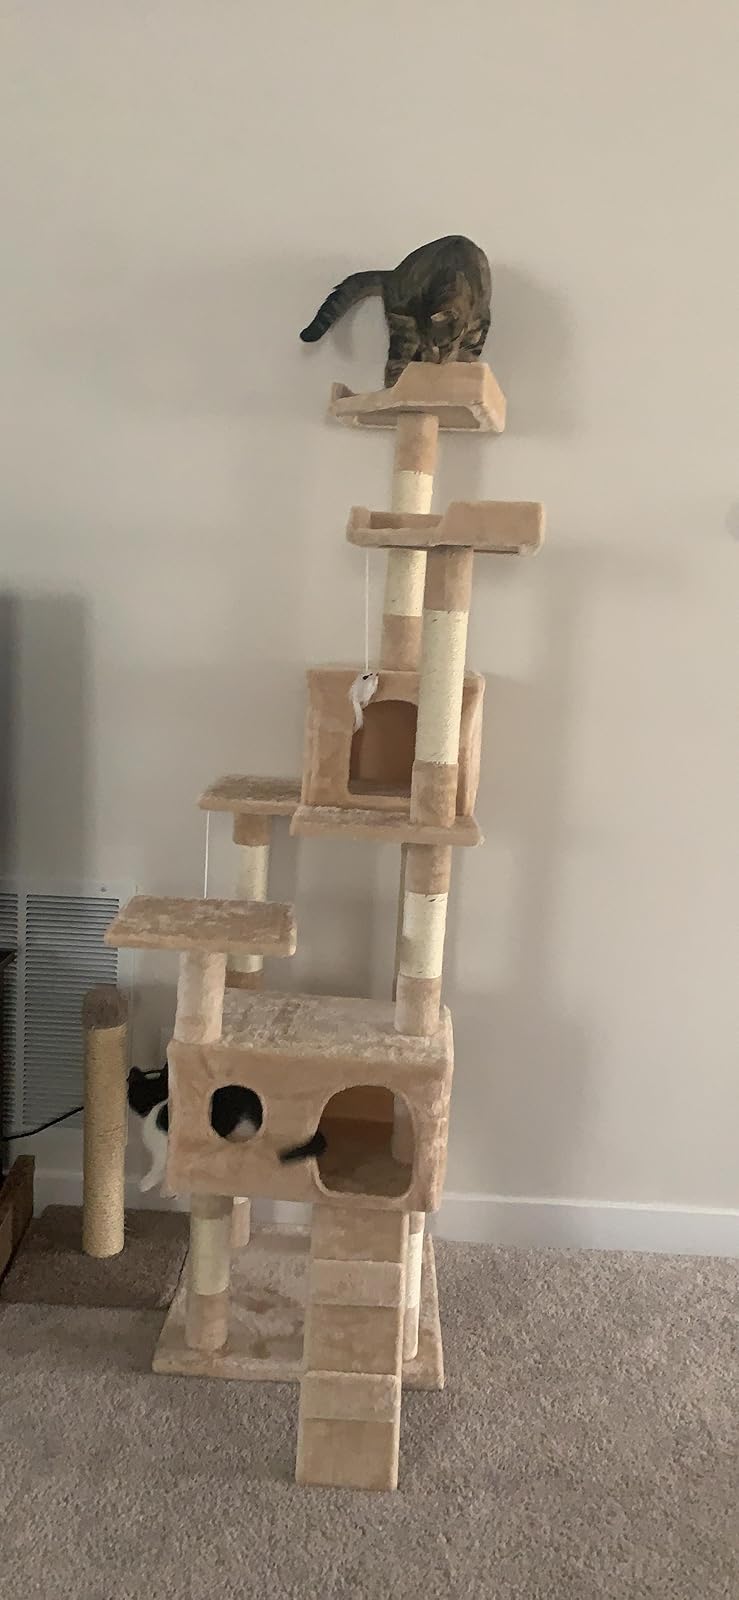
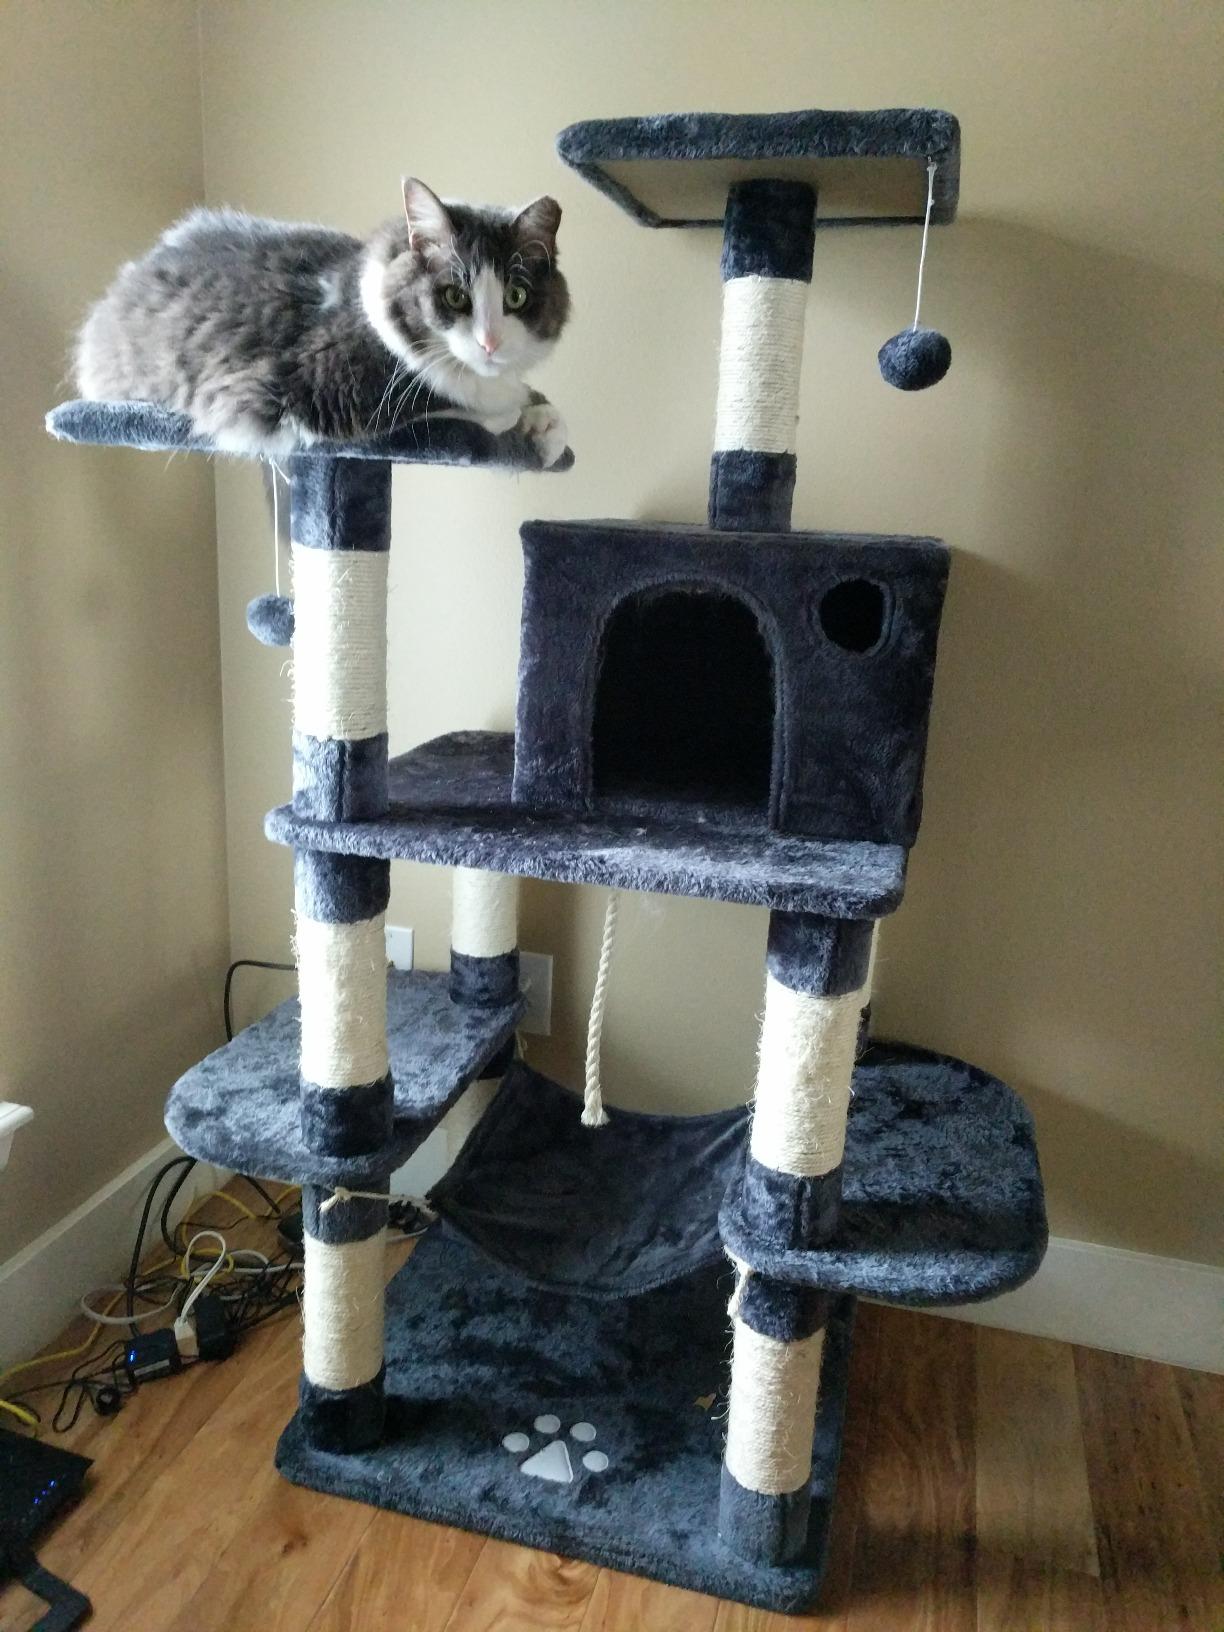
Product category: items_cat tree
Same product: no